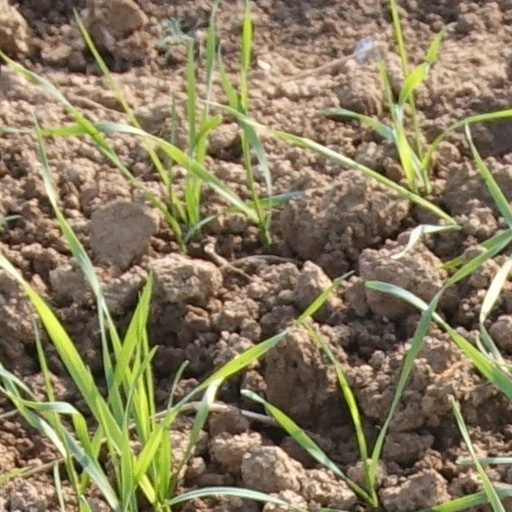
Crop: wheat